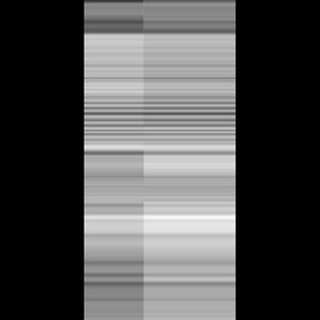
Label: sugarcane_yellow_leaf_disease